John Cary (died 1395)

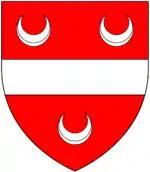
Arms of Holleway ("alias" Holway) of Holway: "Gules, a fesse between three crescents argent"

In 1376, he married Margaret Holway, daughter and heiress of Robert Holway) of Holway in the parish of Northlew in Devon. The arms of "Holway of Holway" are "Gules, a fesse between three crescents argent" and appear quartered by Cary on the monument in Clovelly Church of Robert Cary (died 1587). Their children included three sons: